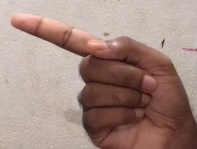
ASL sign: G